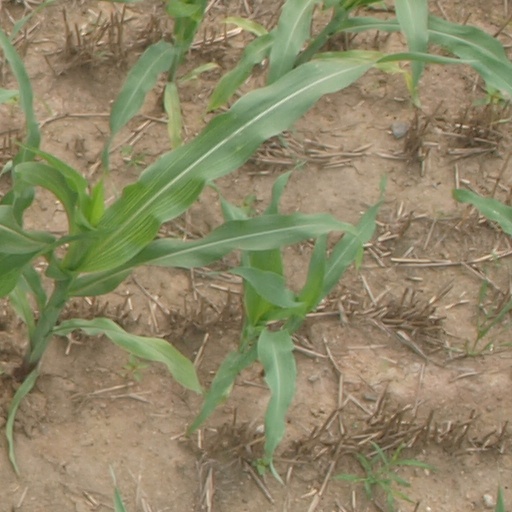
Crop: maize; corn